Vakpati Munja

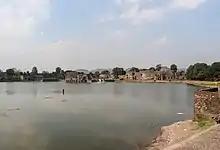
Munja Talao or Munj Talab, a pond in Mandu

Munja dug several tanks and erected many temples. He commissioned several buildings in his capital Dhara. He is believed to have excavated the Munja-sagara (Munj Sagar) lake in Dhara and the Munja-talao tank in Mandu. Munja also built temples and ghats (embankments) in Dharmapuri, Maheshvara, Omkara-Mandhata and Ujjayani. Munjapura, a former town in present-day Gujarat, was named after him.